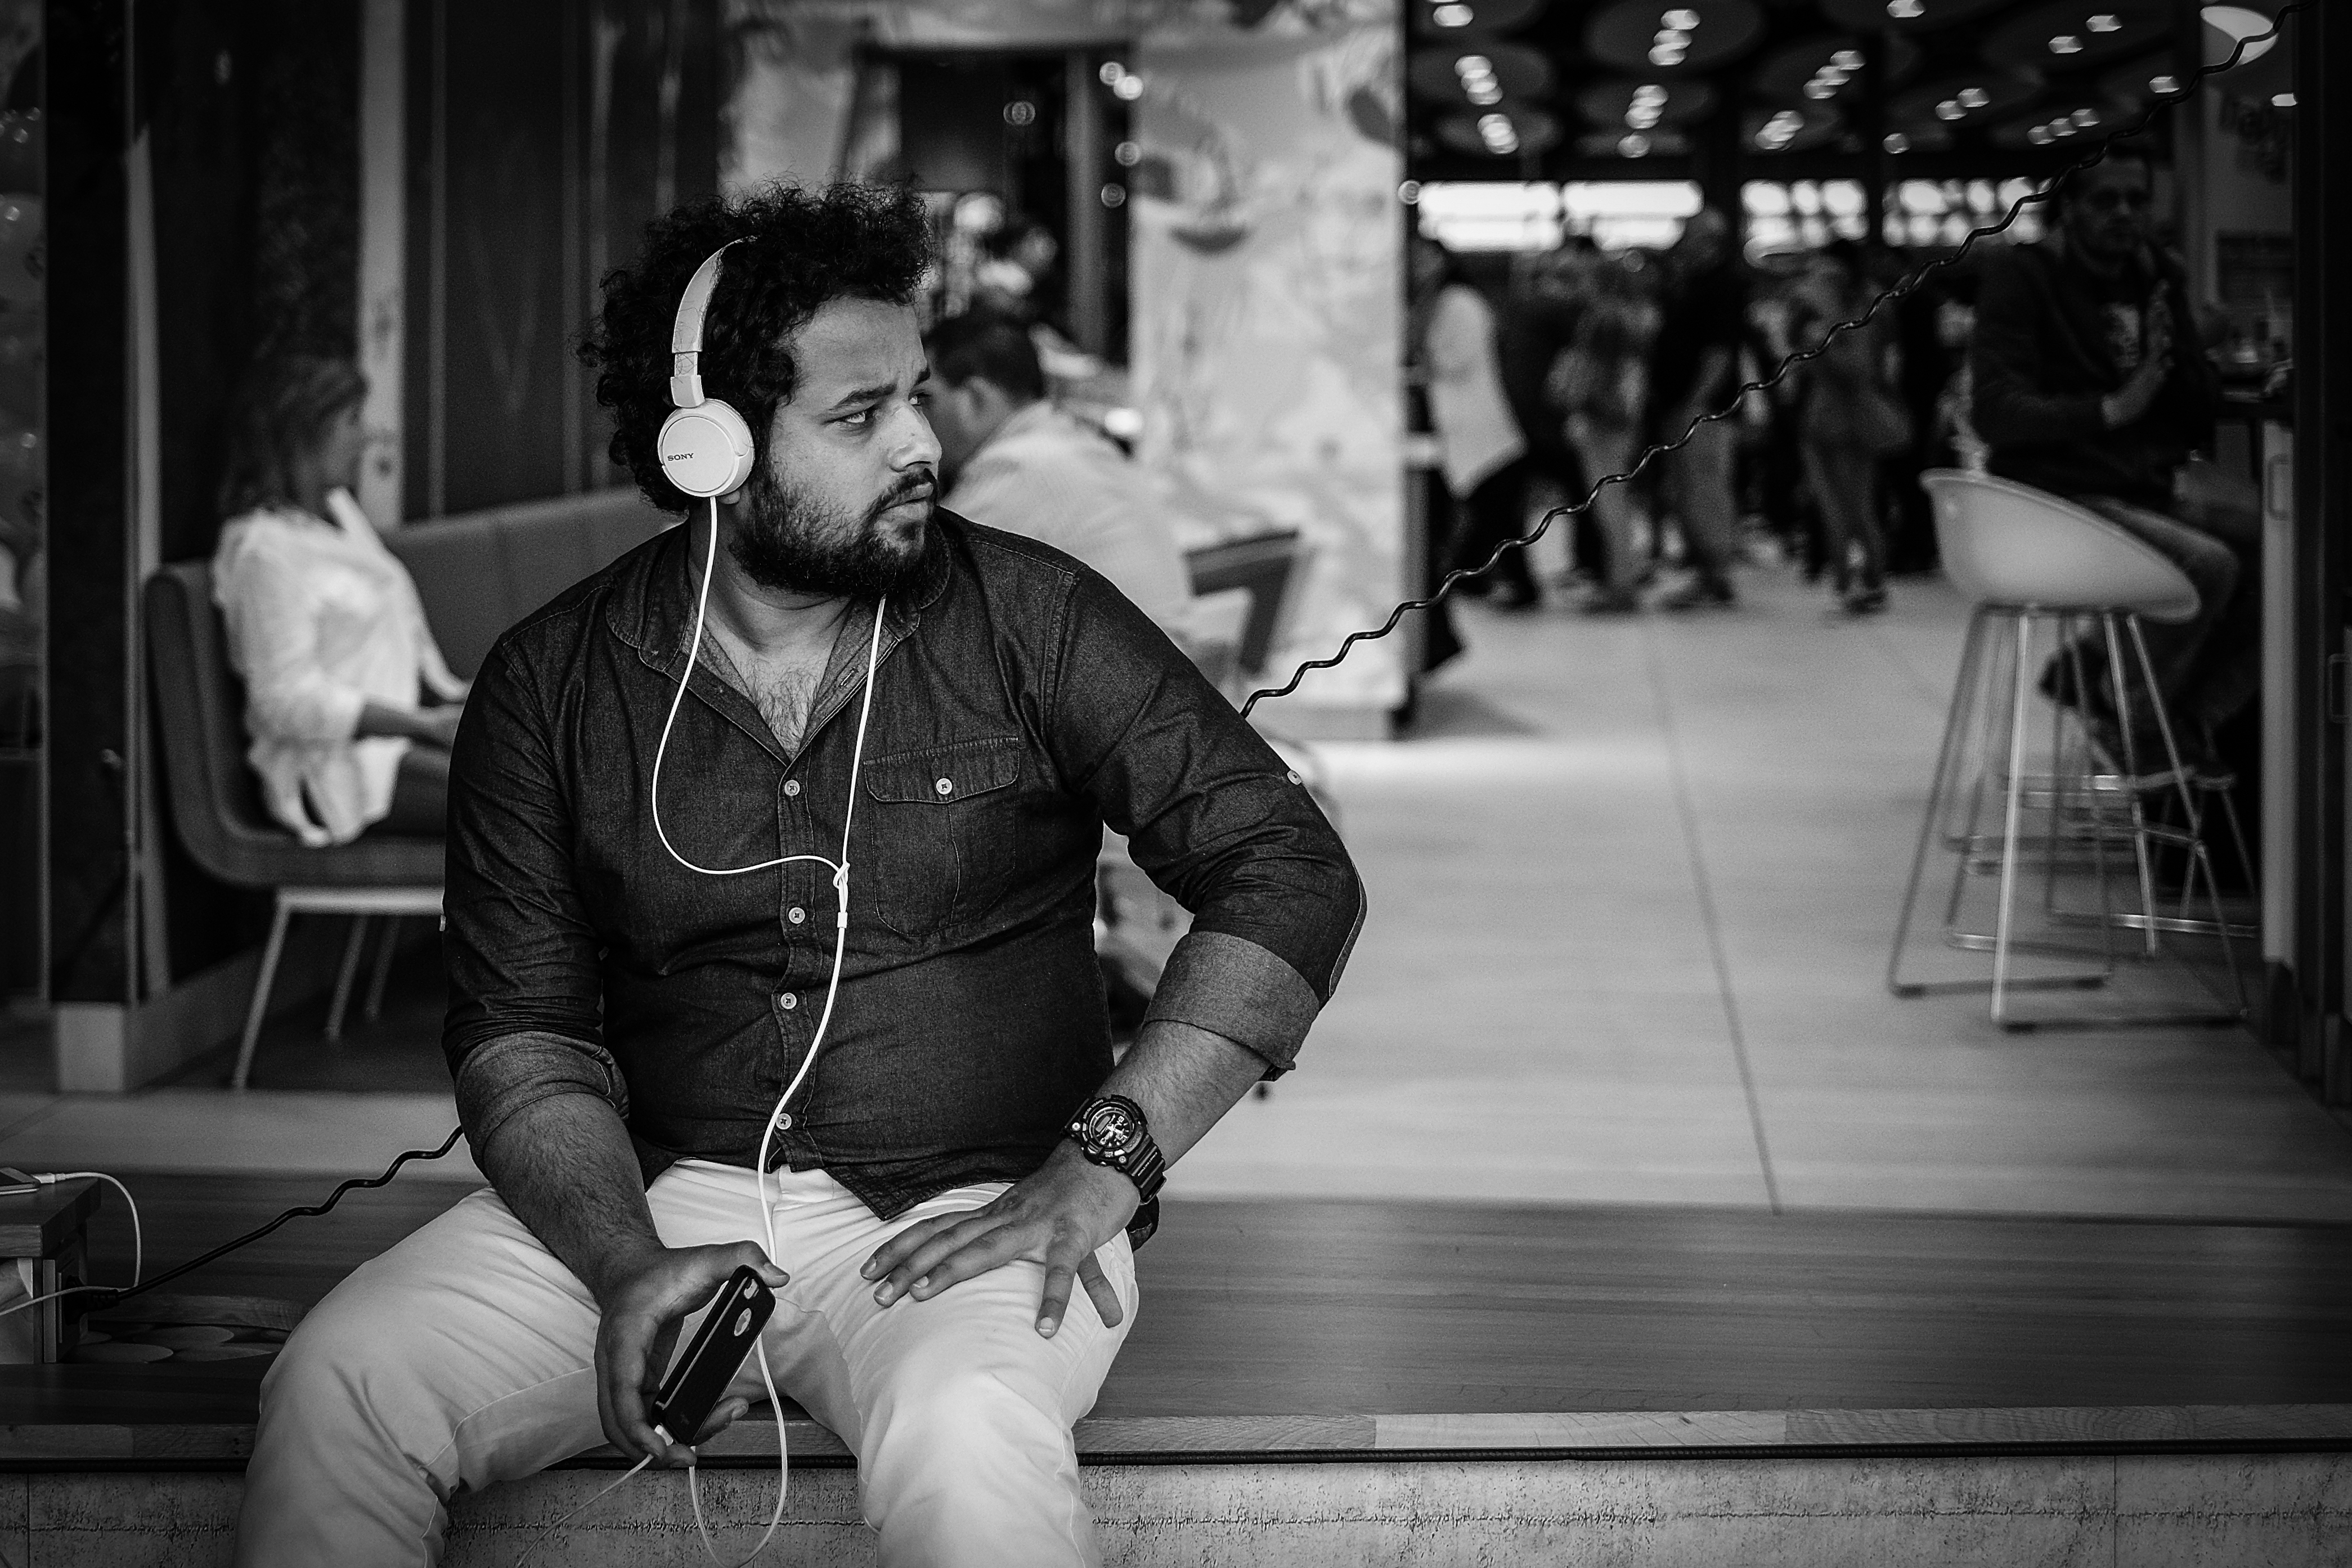
man, person, music, black and white, road, white, street, photography, airport, guy, fujifilm, portrait, model, sitting, indoor, contrast, fashion, black, monochrome, lady, streetphotography, flickr, bw, blackandwhite, blackwhite, candid, headphones, cool, 35mm, infrastructure, citylife, minimalism, photograph, beauty, schwarzweiss, fuji, strasenfotografie, streetlife, fujifilmxt10, listening, photo shoot, monochrome photography, film noir, human positions